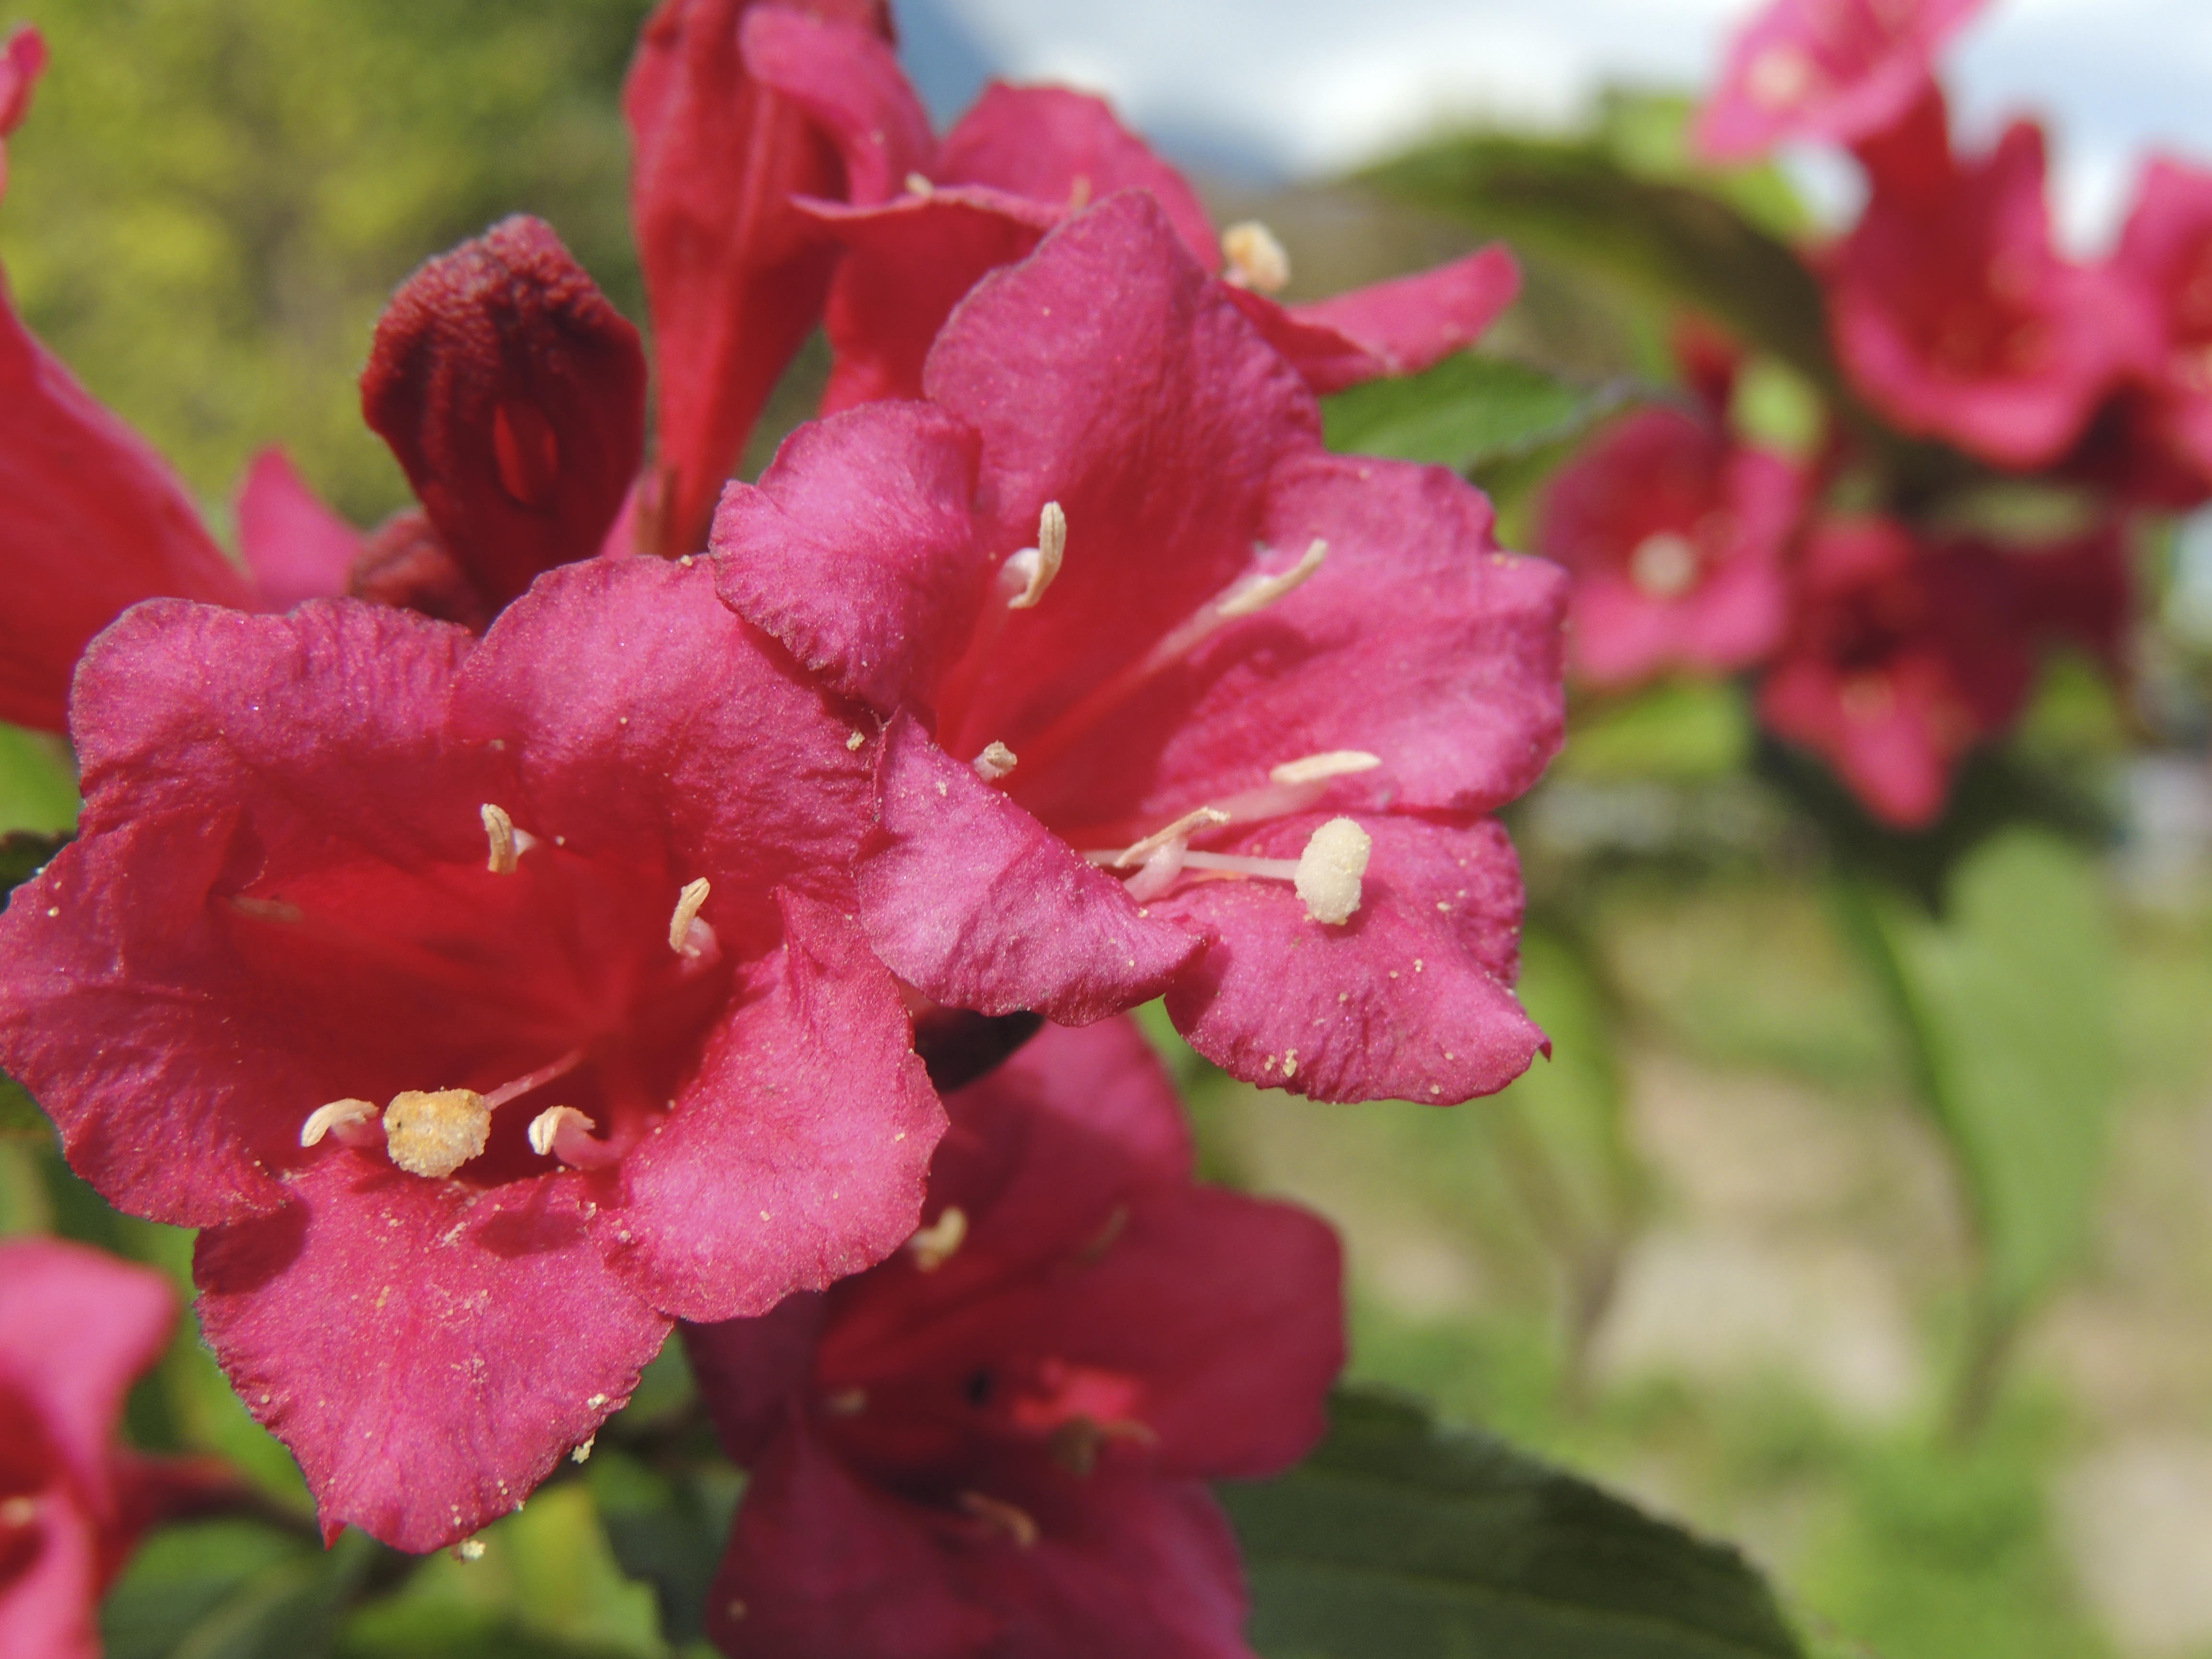
blossom, plant, flower, petal, pollen, red, stamp, macro, botany, close, flora, shrub, pistil, macro photography, flowering plant, annual plant, woody plant, land plant